Tamara Garfield

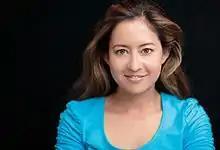
Tamara Garfield Headshot

She is a recurring actor on Adult Swim's "Robot Chicken". Tamara is the voice of the lead girl dog "Callie" in the feature film "Rescue Dogs".